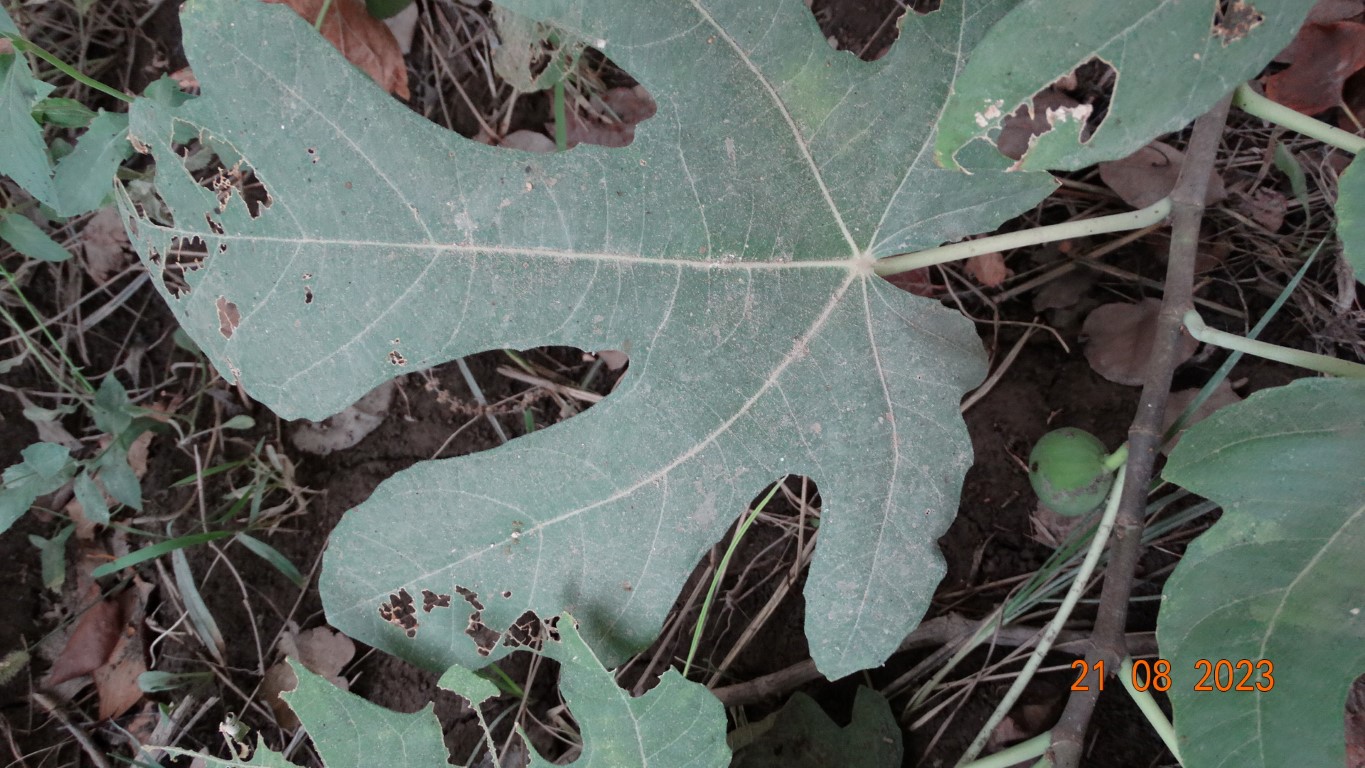
Label: infected